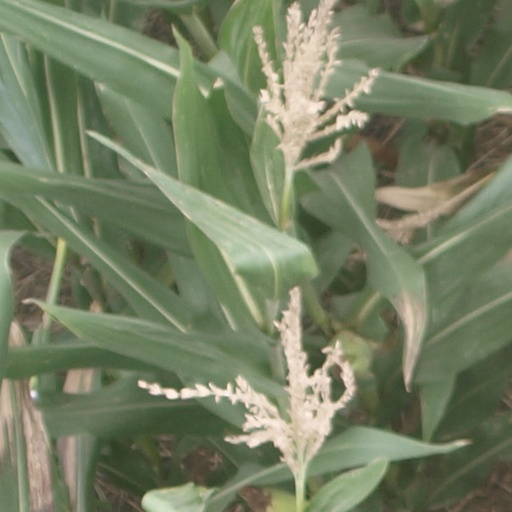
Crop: maize; corn